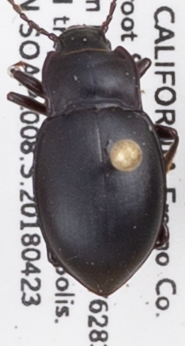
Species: Metrius contractus
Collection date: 2018-04-23
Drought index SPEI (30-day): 0.746
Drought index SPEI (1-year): -0.348
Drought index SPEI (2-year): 0.71